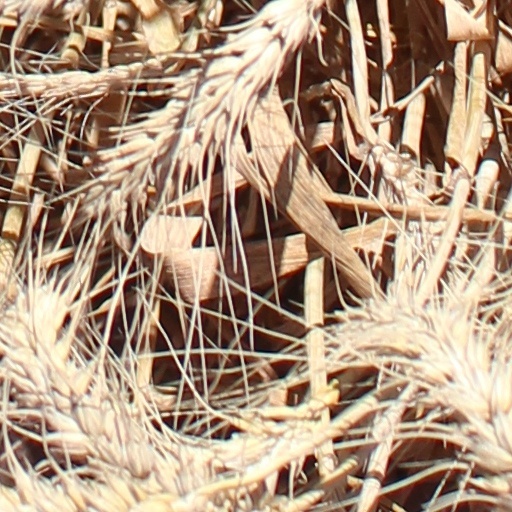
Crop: wheat